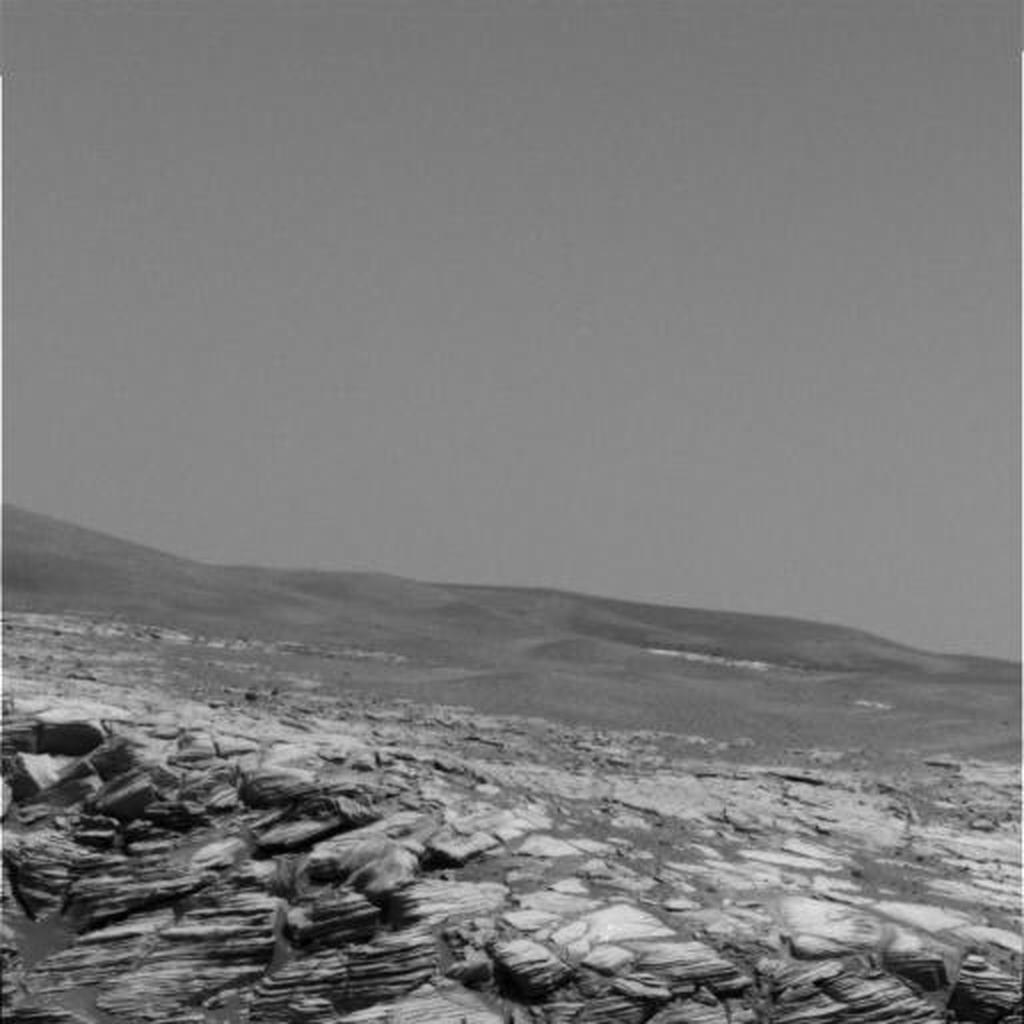
Surface features visible: Rock Outcrops, Dunes/Ripples, Rock (Linear Features), Soil, Distant Vista, Sky